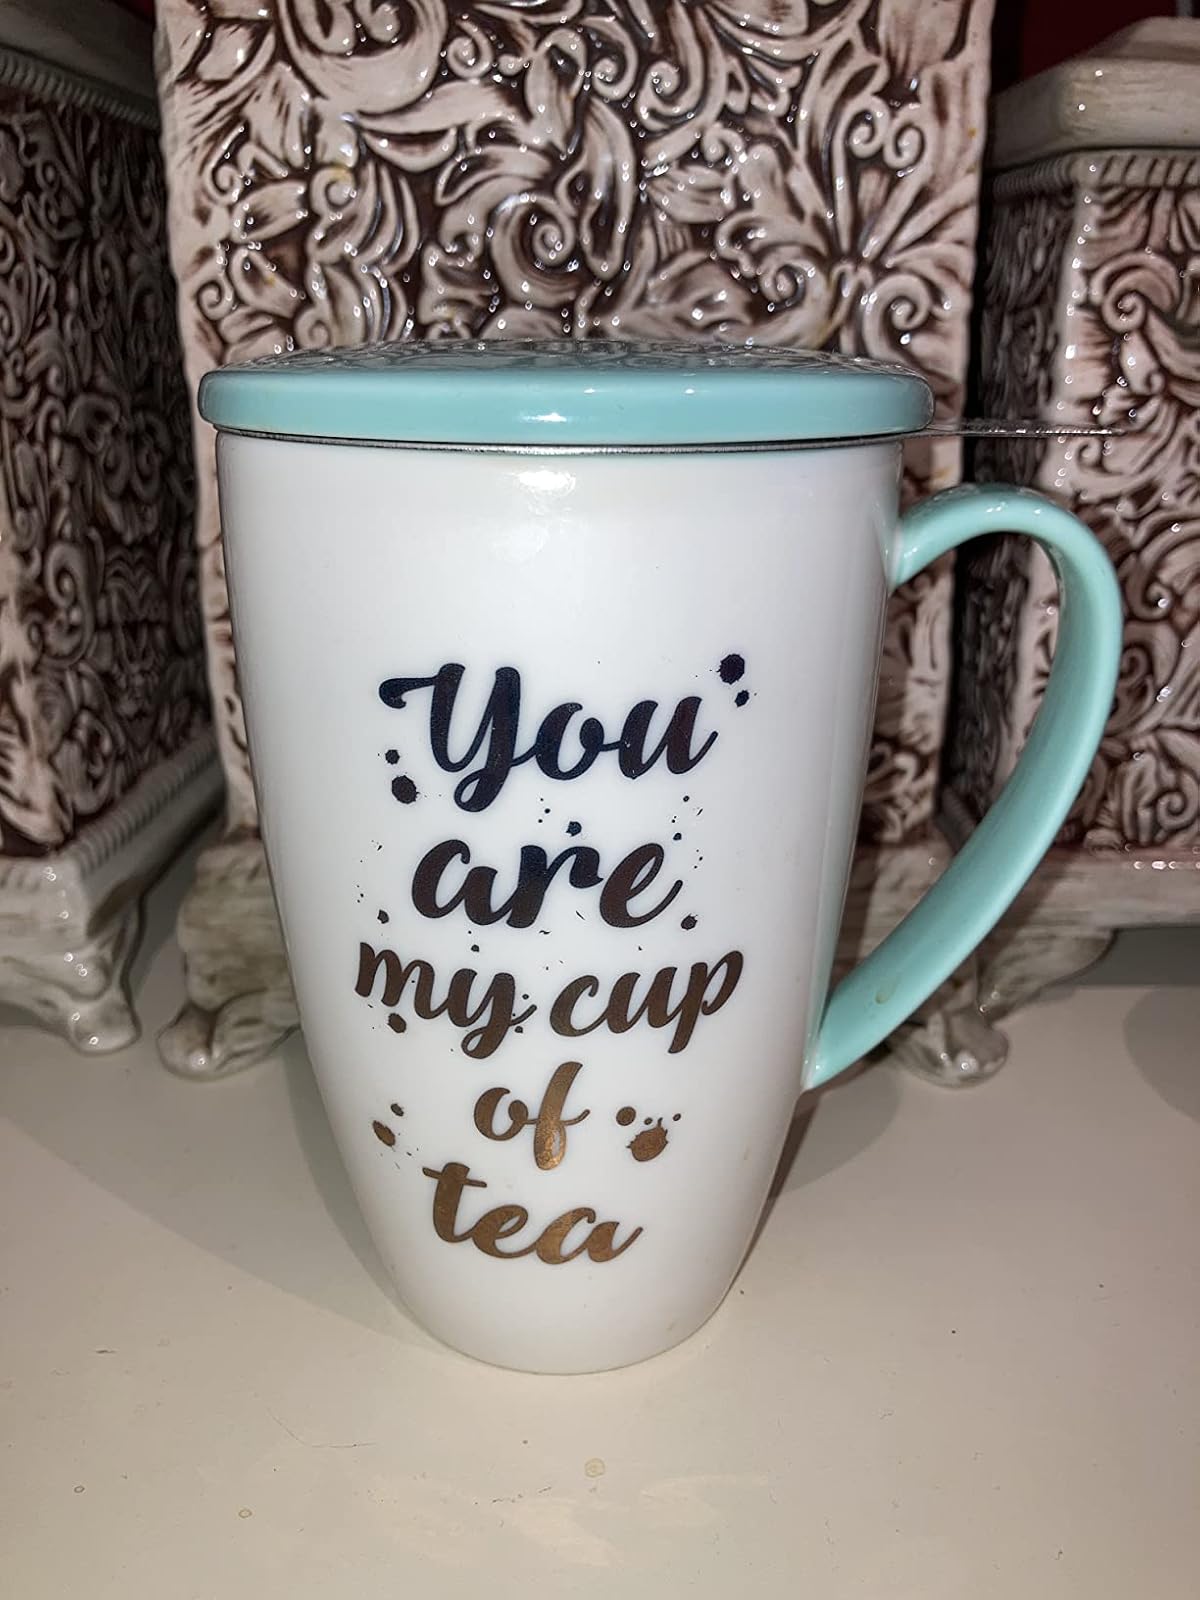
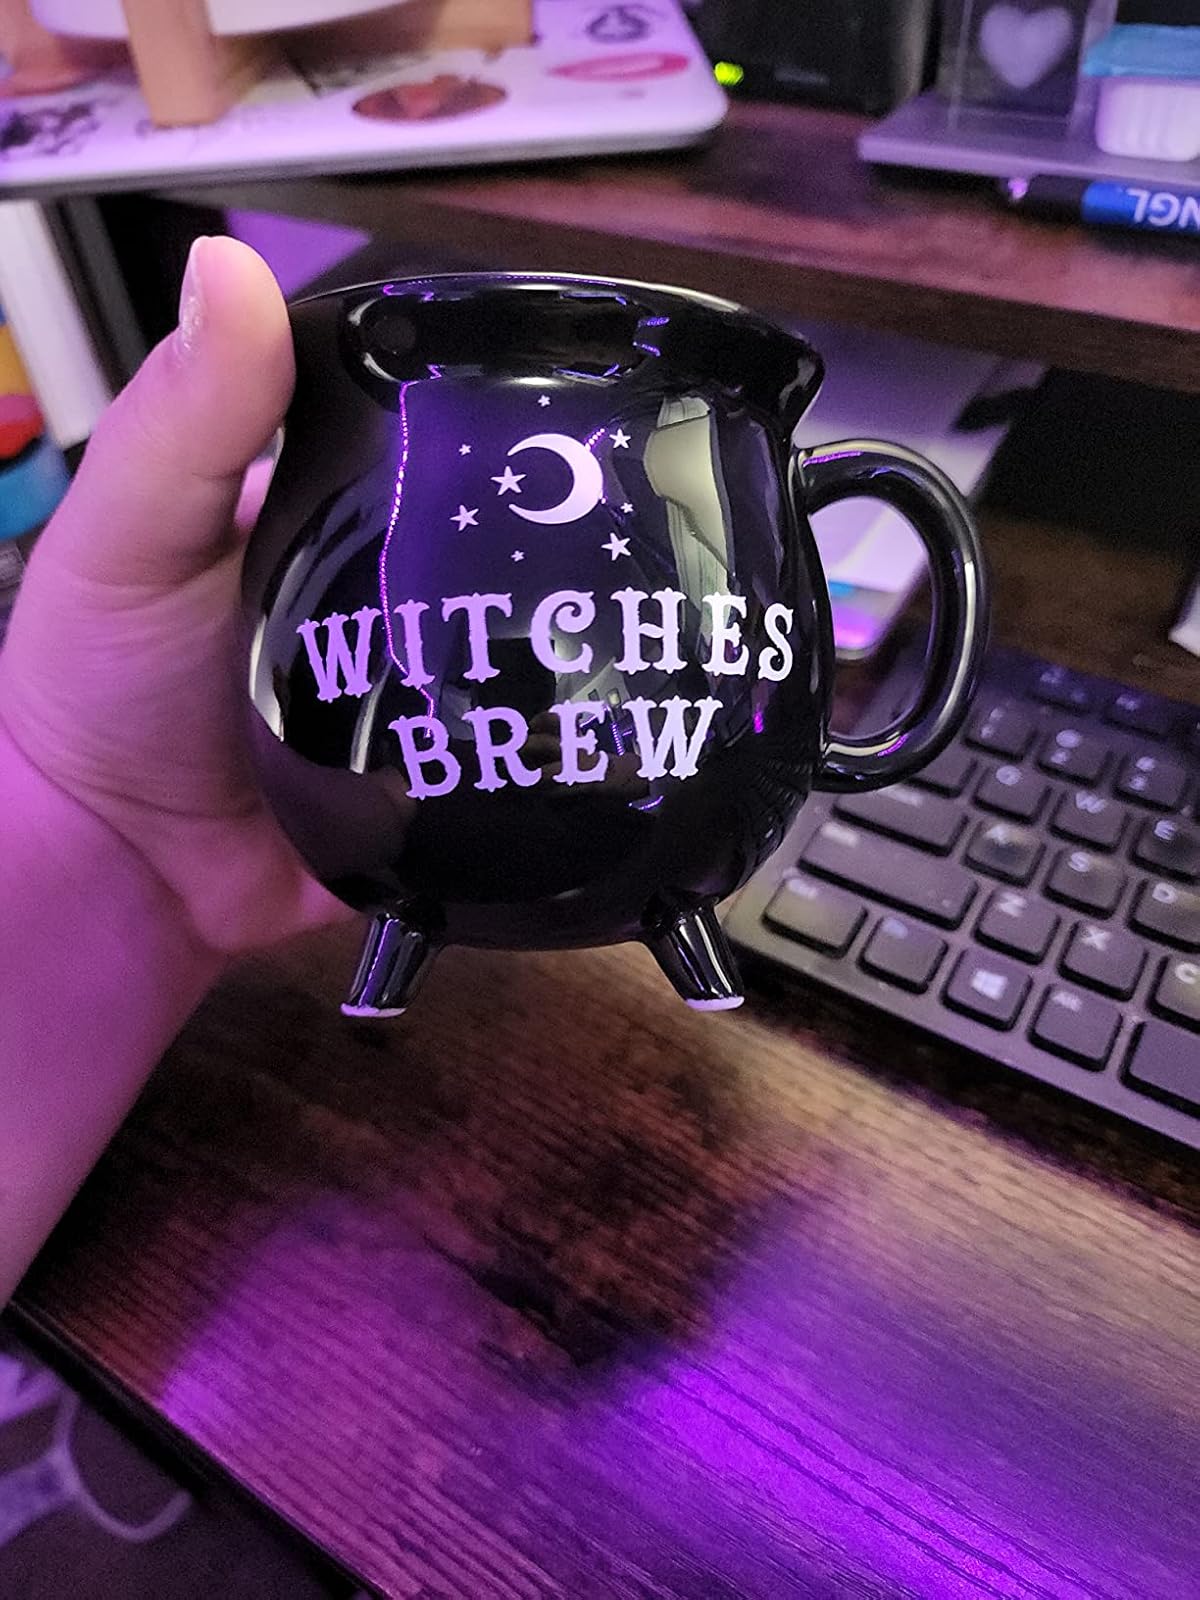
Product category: items_mug
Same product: no